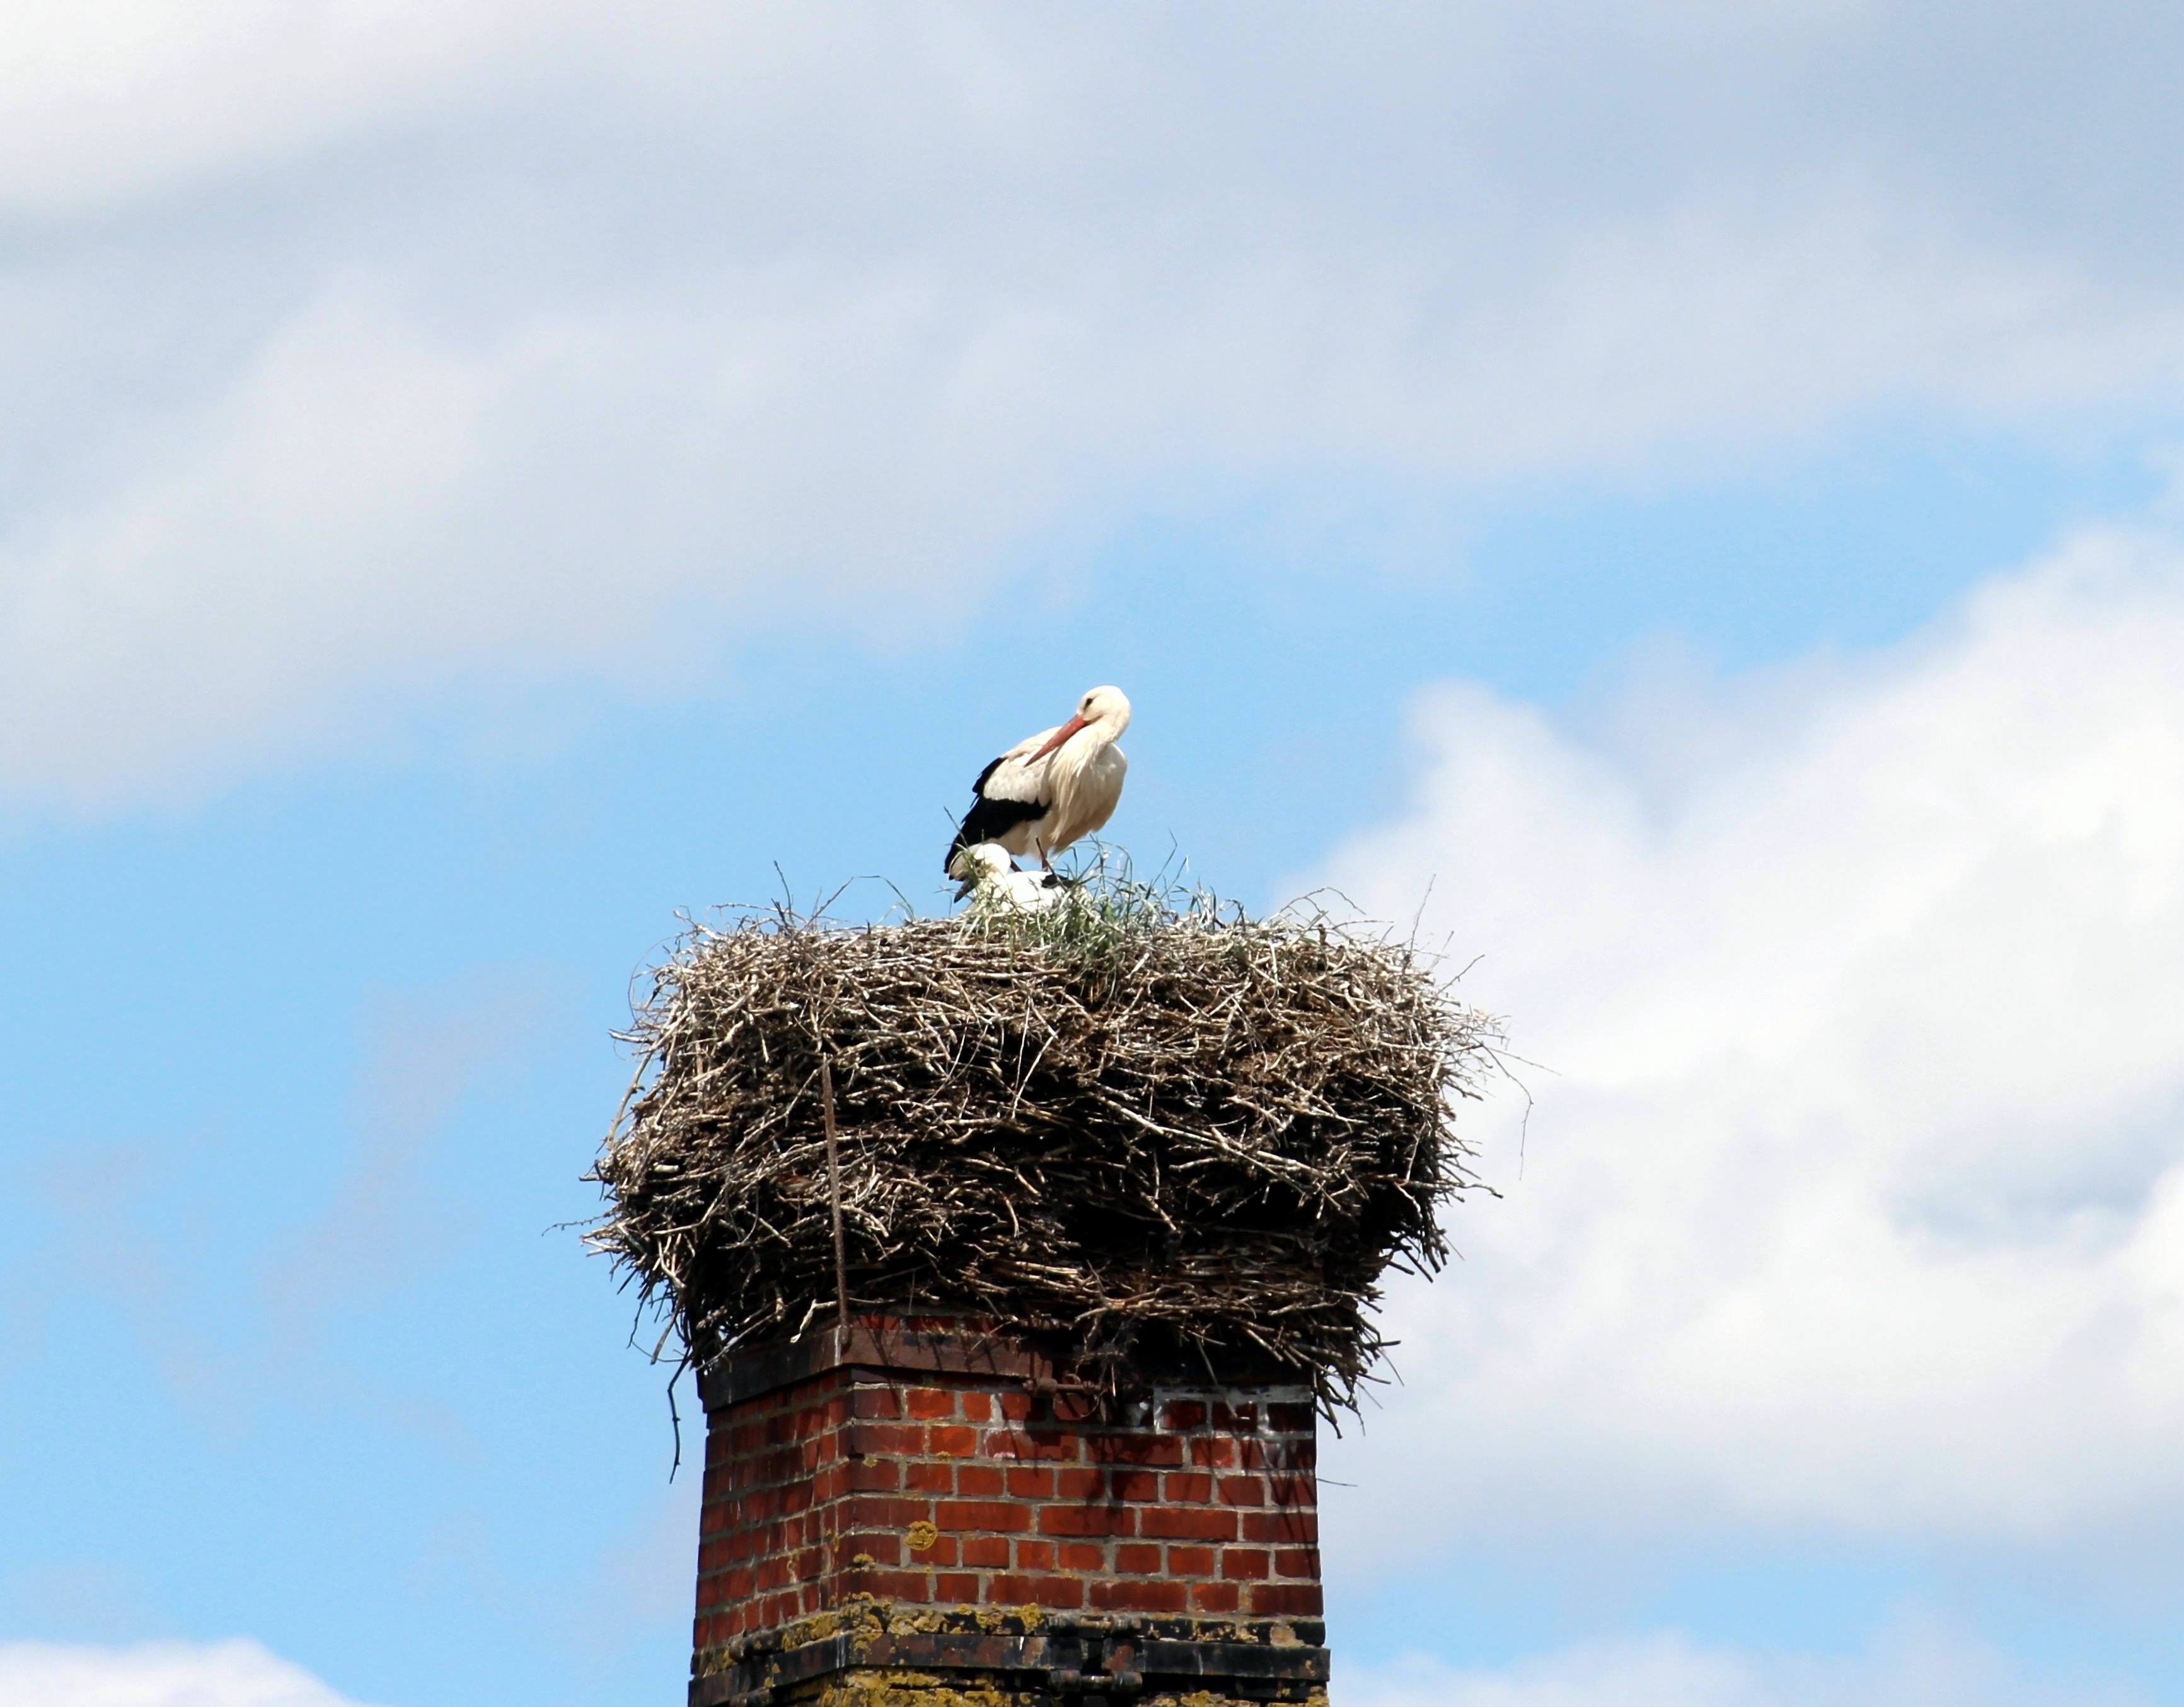
bird, sky, fauna, stork, birds, animals, vertebrate, white stork, white storks, storks, large beak, ciconia ciconia, mountain husen, stork village, ciconiiformes